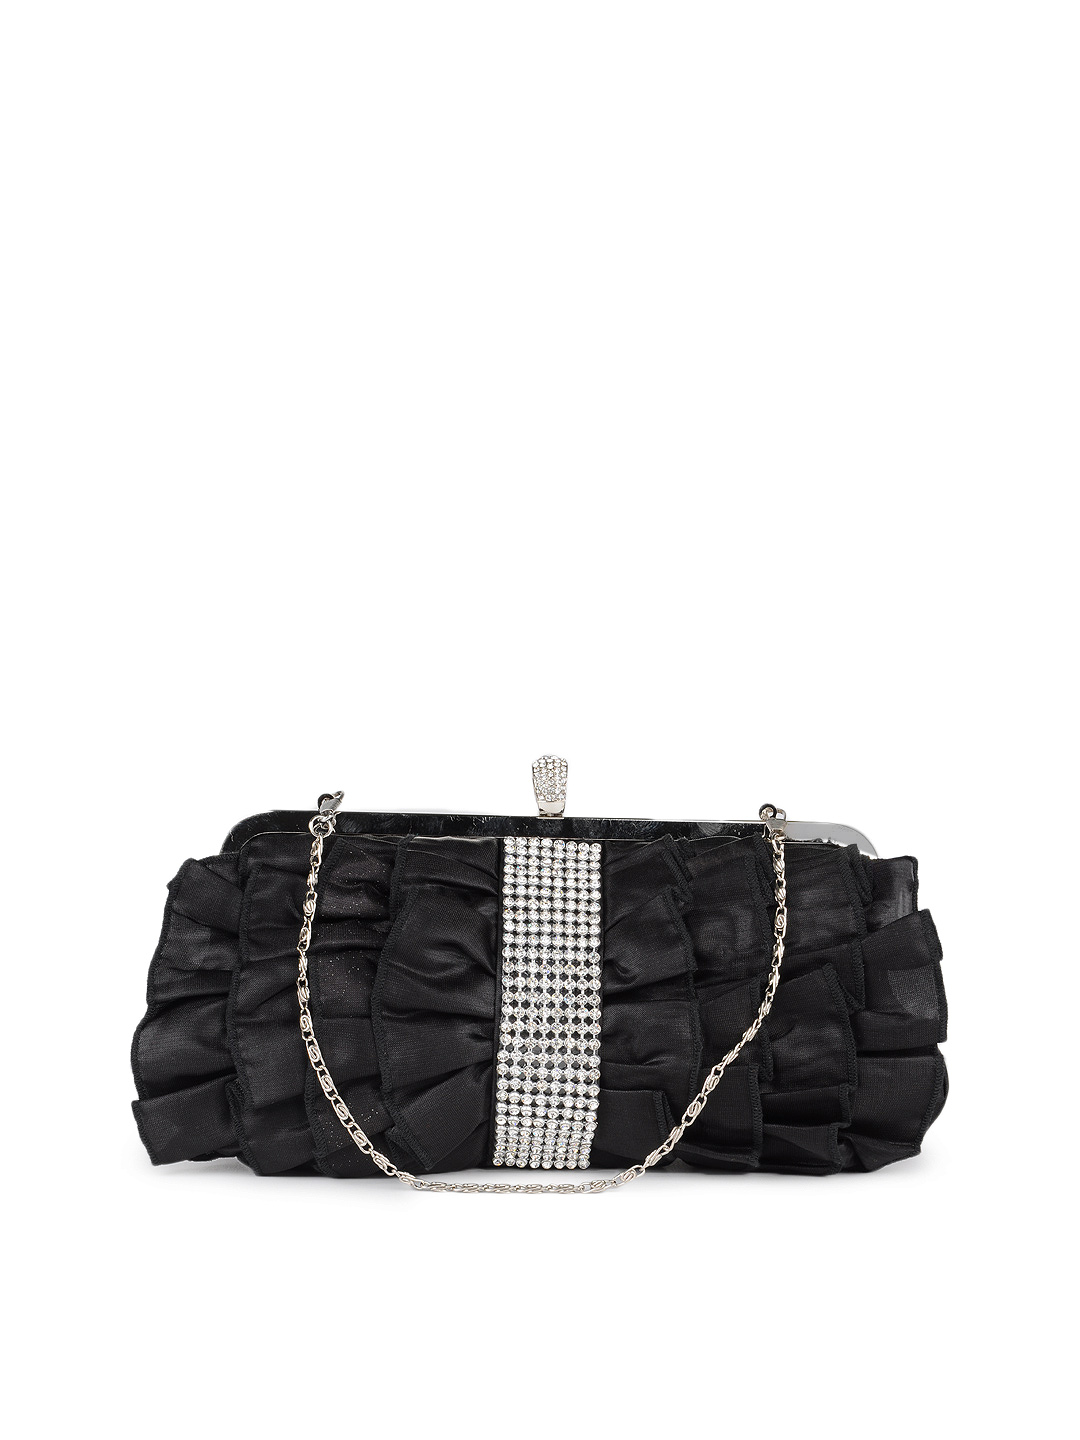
Mod'acc Women Black Clutch
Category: Accessories / Bags / Clutches
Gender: Women
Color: Black
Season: Summer 2012
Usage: Casual